Muhsin ibn Ali

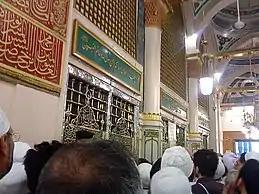

It is uncertain what followed the above altercation at Fatima's house. Some Shia sources report that Fatima suffered injuries during a raid on her house led by Umar, including the canonical "Kitab al-Kafi."